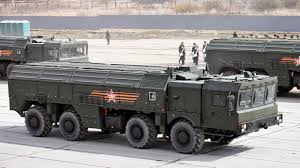
Label: Air Defense